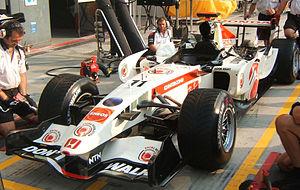
Le Grand Prix d'Italie 2006 est la 765ᵉ course de Formule 1 courue depuis 1950 et la quinzième épreuve du championnat 2006 courue sur le célèbre circuit de Monza, près de Milan le 10 septembre 2006.
La Honda RA106 est la monoplace de Formule 1 de l'écurie Honda Racing F1 Team engagée au cours de la saison 2006 de Formule 1. Elle est pilotée par l'Anglais Jenson Button et le Brésilien Rubens Barrichello. Les pilotes d'essais sont les Anglais Anthony Davidson et James Rossiter et l'Américain Marco Andretti.